321st Civil Affairs Brigade

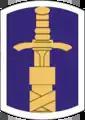
Original SSI of 321st Civil Affairs Brigade

The 321st Civil Affairs Brigade is a unit of the US Army Reserve as a part of the 350th Civil Affairs Command. The unit was originally created in 1945 in the Army of the United States as the HHD 101st Military Government Group at the Presidio of Monterey, Calif. It was inactive from 1949-1955 when it was redesignated the 321st Military Government Group in Albuquerque, NM. It would be redesignated again twice before 1963 when it was in San Antonio, Texas as the 321st Civil Affairs Group. It would become a Brigade in 1992.